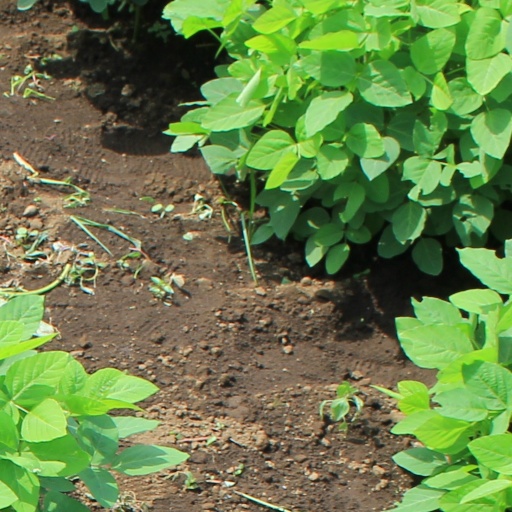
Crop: soybean